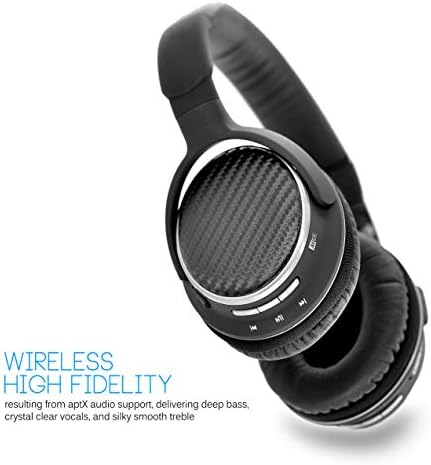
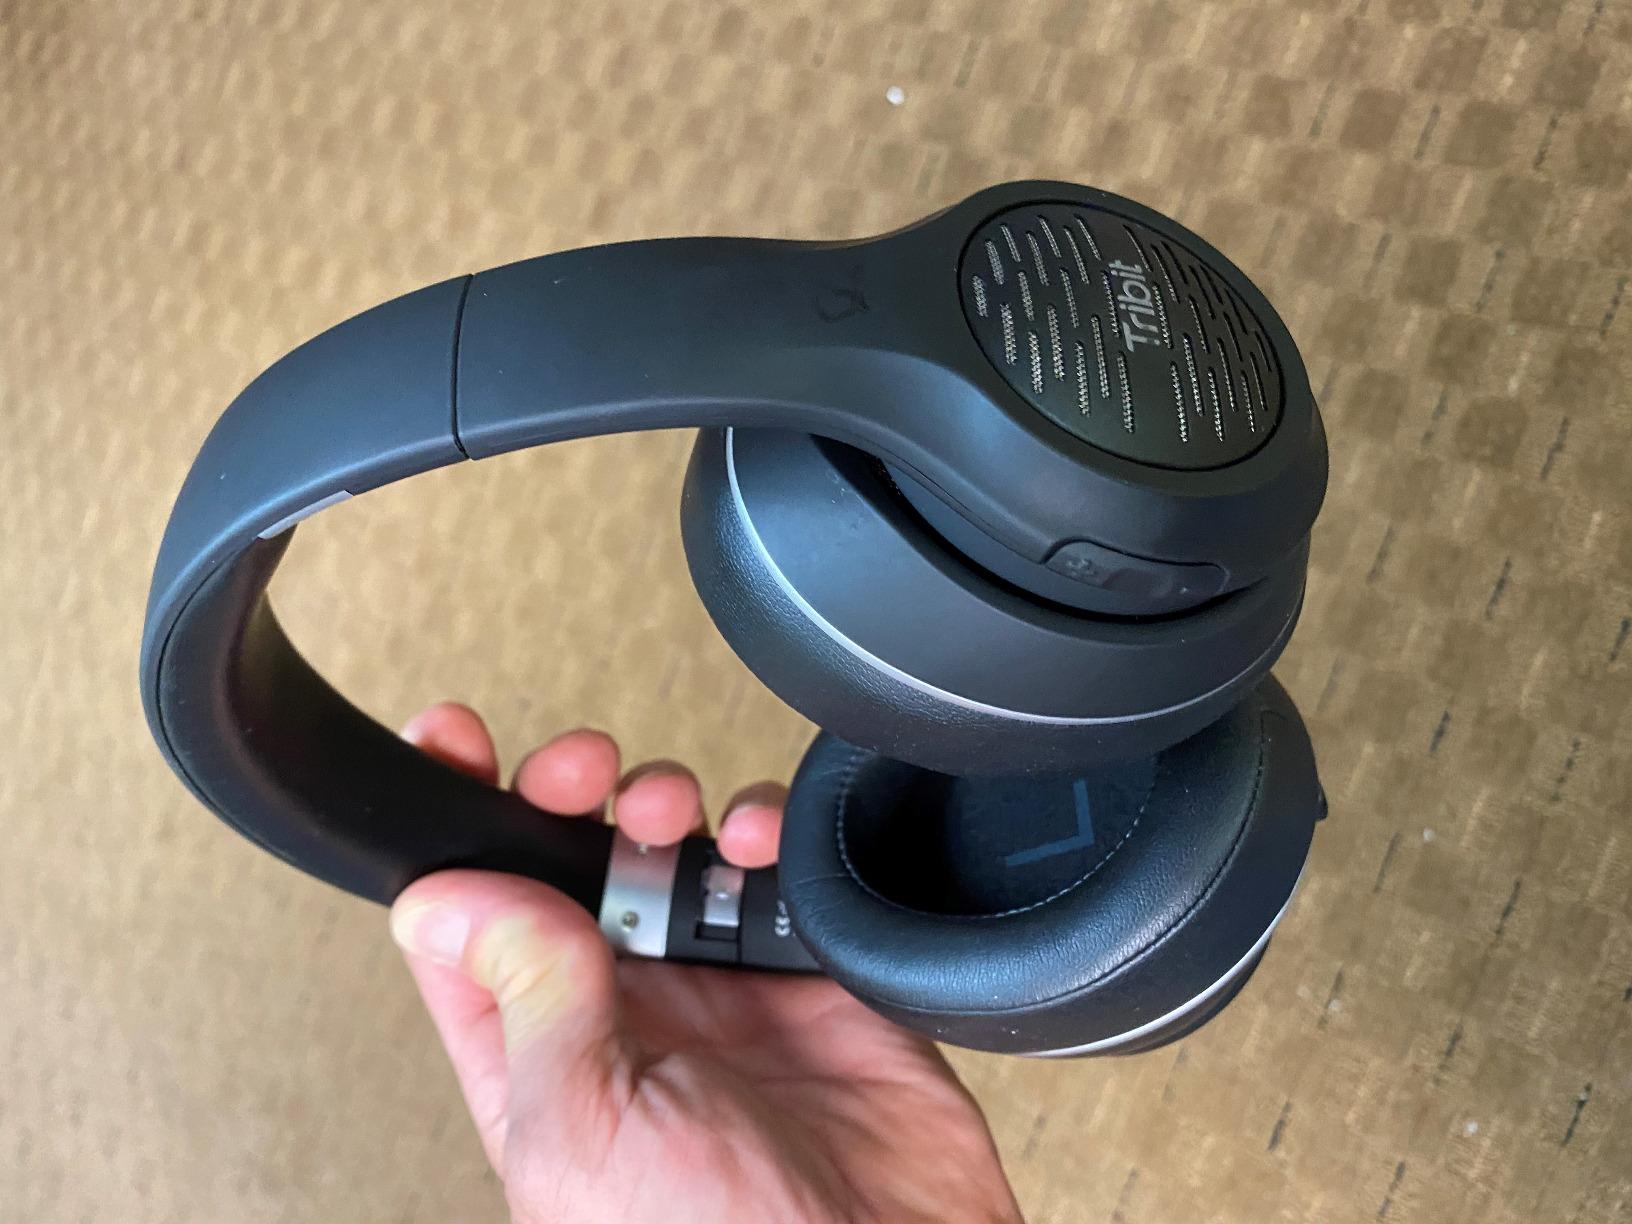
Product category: headphones
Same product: no